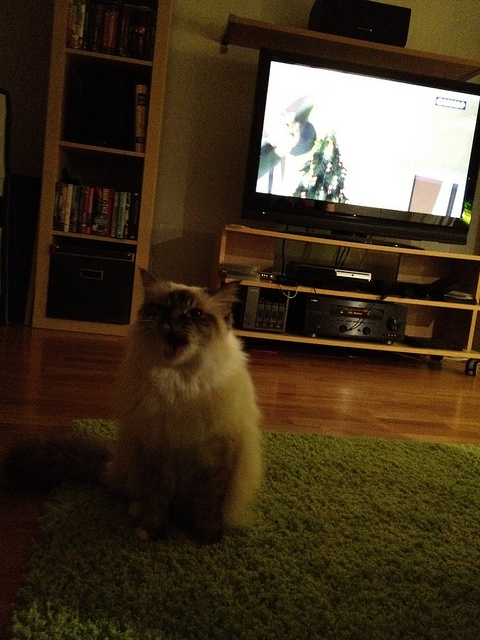
A cat with its mouth open sitting on a rug in front of a television.
a long-haired Siamese cat sits in the living room, in front of the television
A large white cat sitting on top of a rug.
The cat seems very bored by the tv show.
A cat sits on the carpet and stares at the television